Chest (furniture)

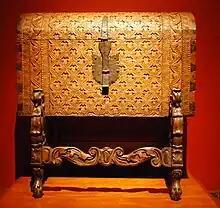
Mexican chest from the viceregal era, at the Franz Mayer Museum

A chest (also called a coffer or kist) is a type of furniture typically having a rectangular structure with four walls and a removable or hinged lid, primarily used for storage, usually of personal items. The interior space may be subdivided into compartments or sections to organize its contents more effectively.